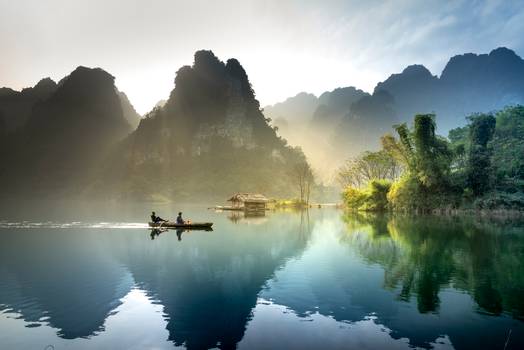
Label: No Watermark